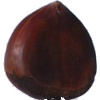
Label: chestnut